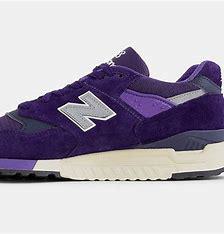
Brand: New
Model: Balance 998